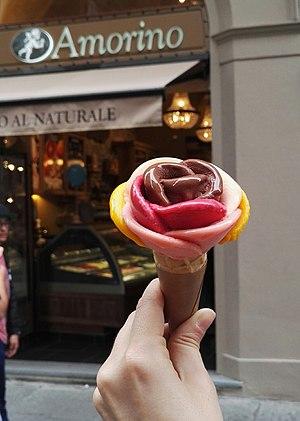
Un exemple de création à partir de crèmes glacées et de sorbet Amorino.
La crème glacée, aussi appelée glace, est un entremets congelé, voire surgelé, élaboré à partir de la crème, elle-même faite à partir de lait, de sucre, de fruits et d'arômes variés ; on y ajoute parfois des jaunes d'œufs.
Amorino est une marque française de glaces italiennes, dont les boutiques franchisées sont installées dans plusieurs pays à travers le monde.